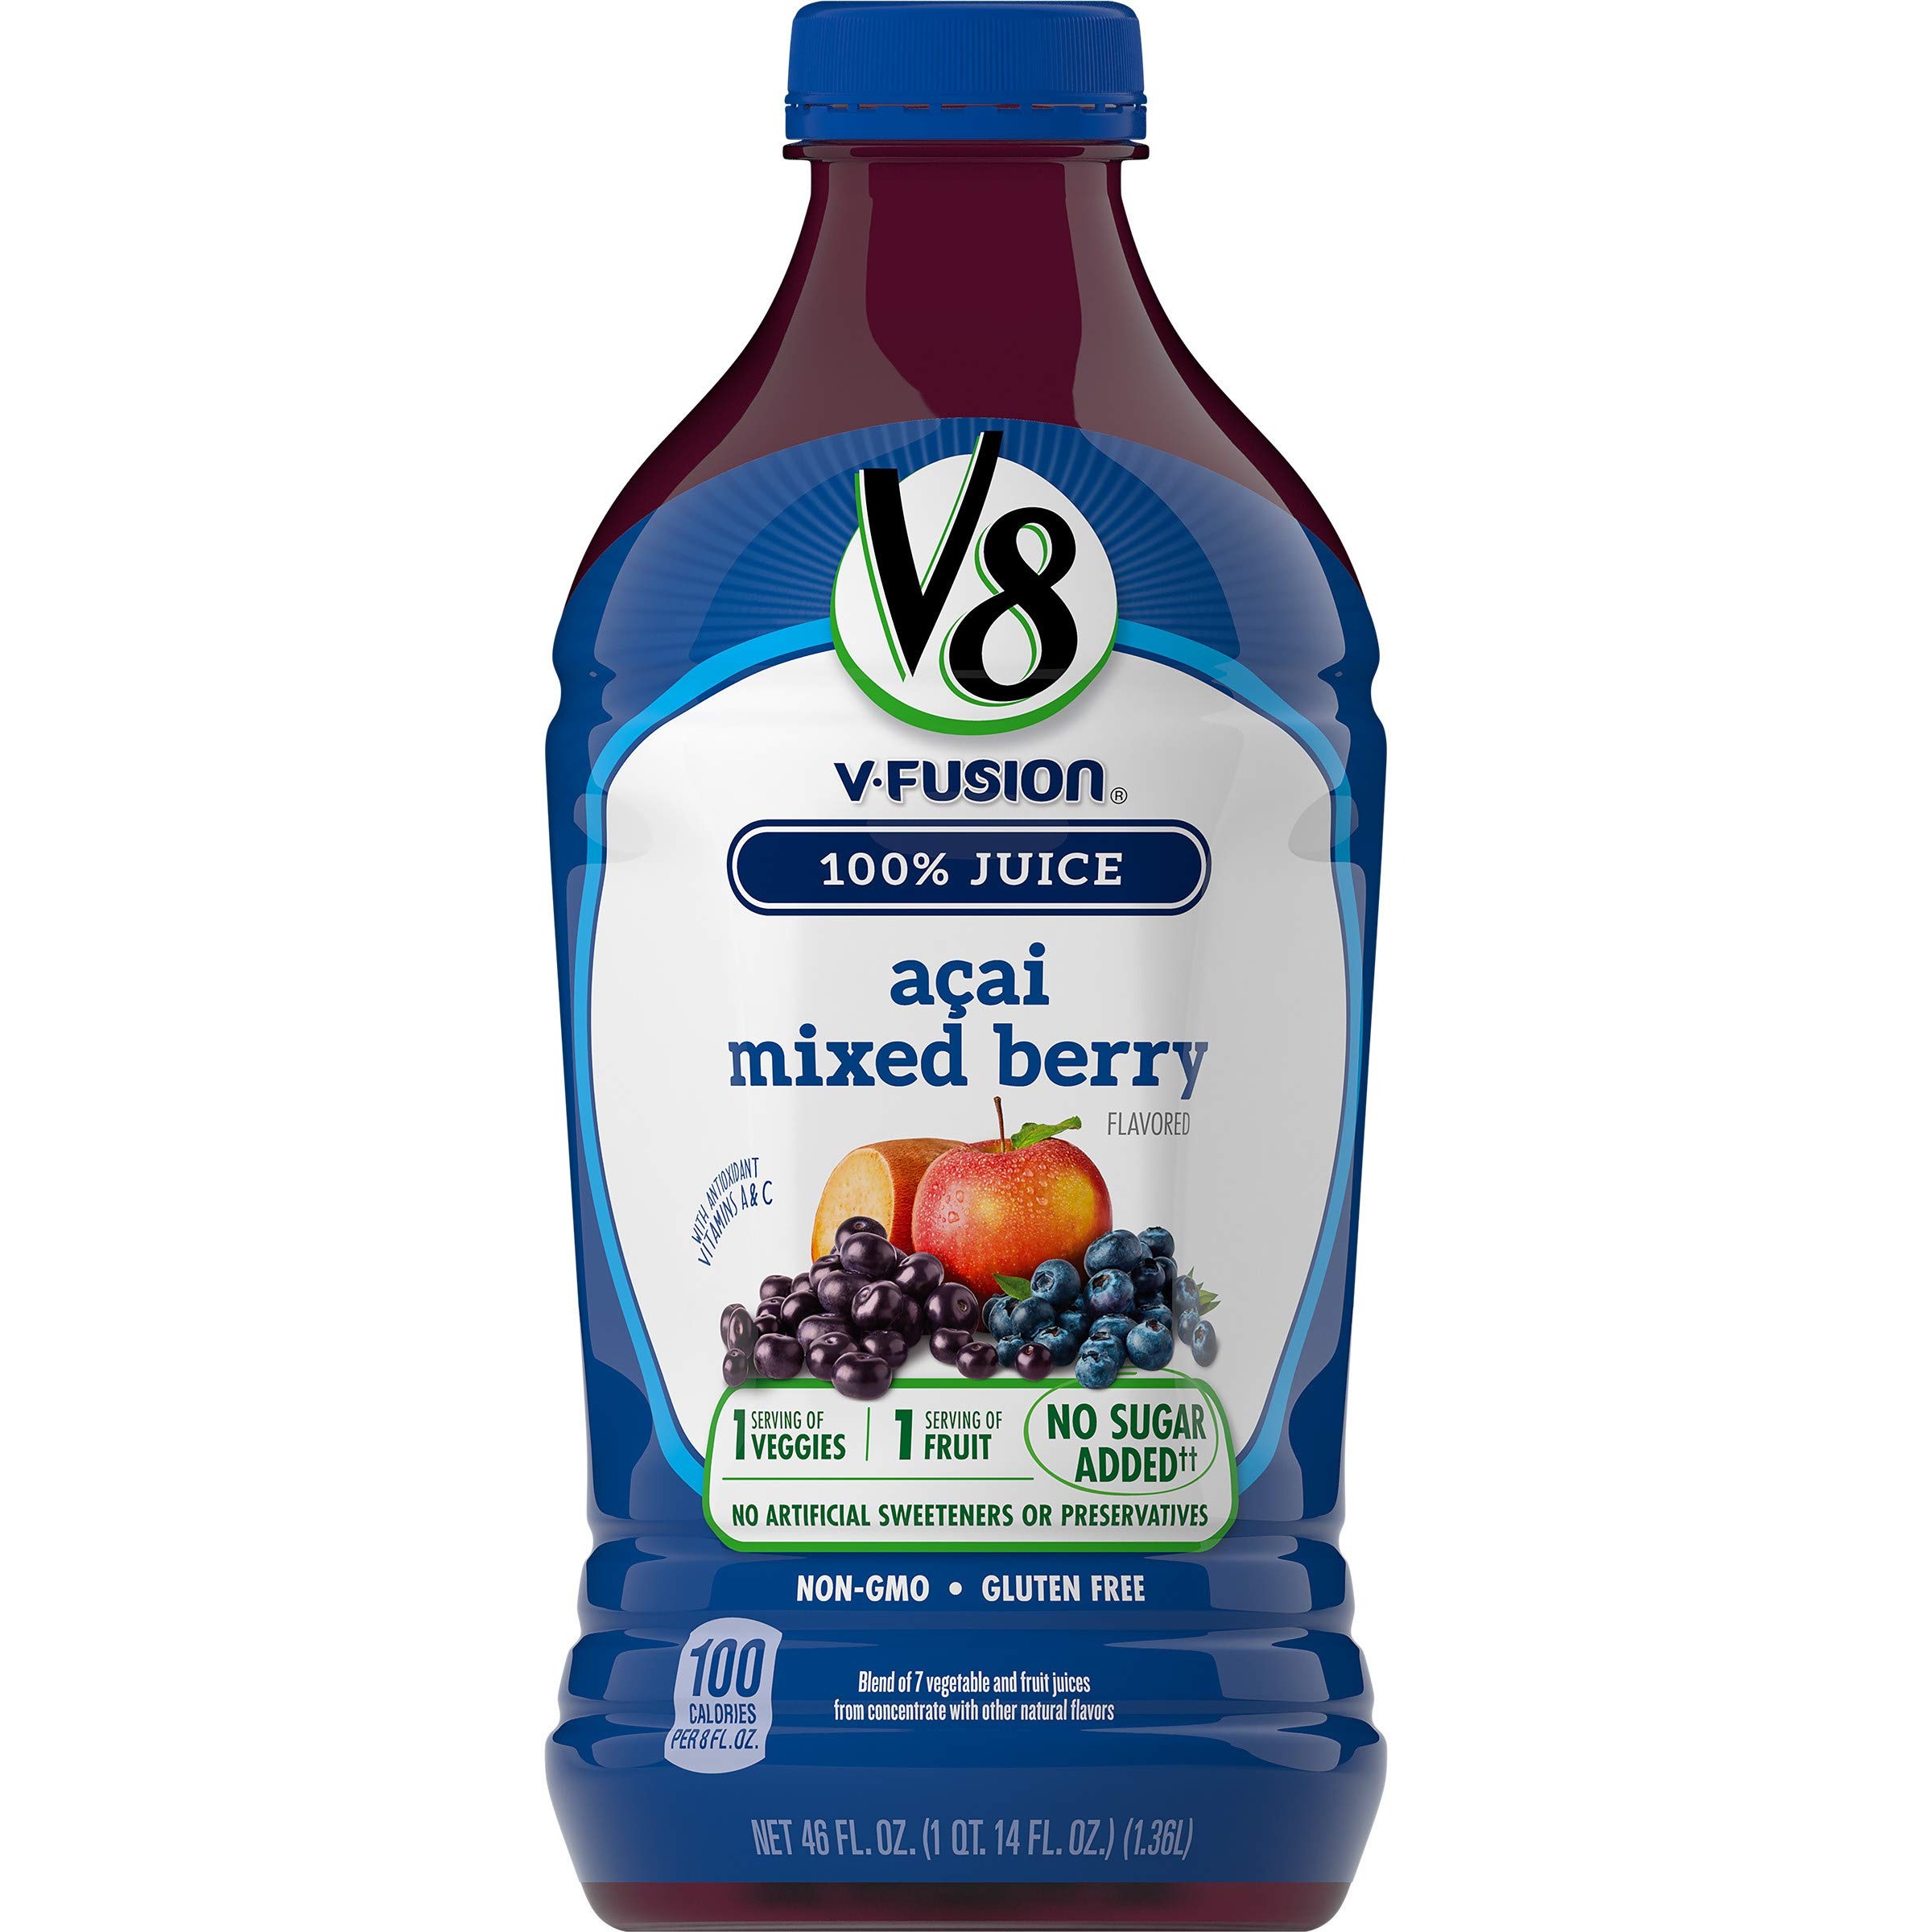
Item Name: V8 Acai Mixed Berry, 46 oz. Bottle
Bullet Point 1: Good source of antioxidant vitamins A, C & E
Bullet Point 2: No artificial colors, flavors or preservatives
Bullet Point 3: 100 calories per serving
Bullet Point 4: 1 serving of vegetables and 1 serving of fruit (8 fl. Ounce. juice provides 1/2 cup vegetables and 1/2 cup fruit). The 2010 Dietary Guidelines for Americans recommend 2 1/2 cups of a variety of vegetables and 2 cups of fruit per day for a 2,000 calorie diet
Bullet Point 5: 100% juice—no sugar added (Not a low calorie food—see nutrition panel for sugar and calorie content) and no high fructose corn syrup
Value: 46.0
Unit: Fl Oz

Price: 6.745